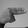
ASL letter: H